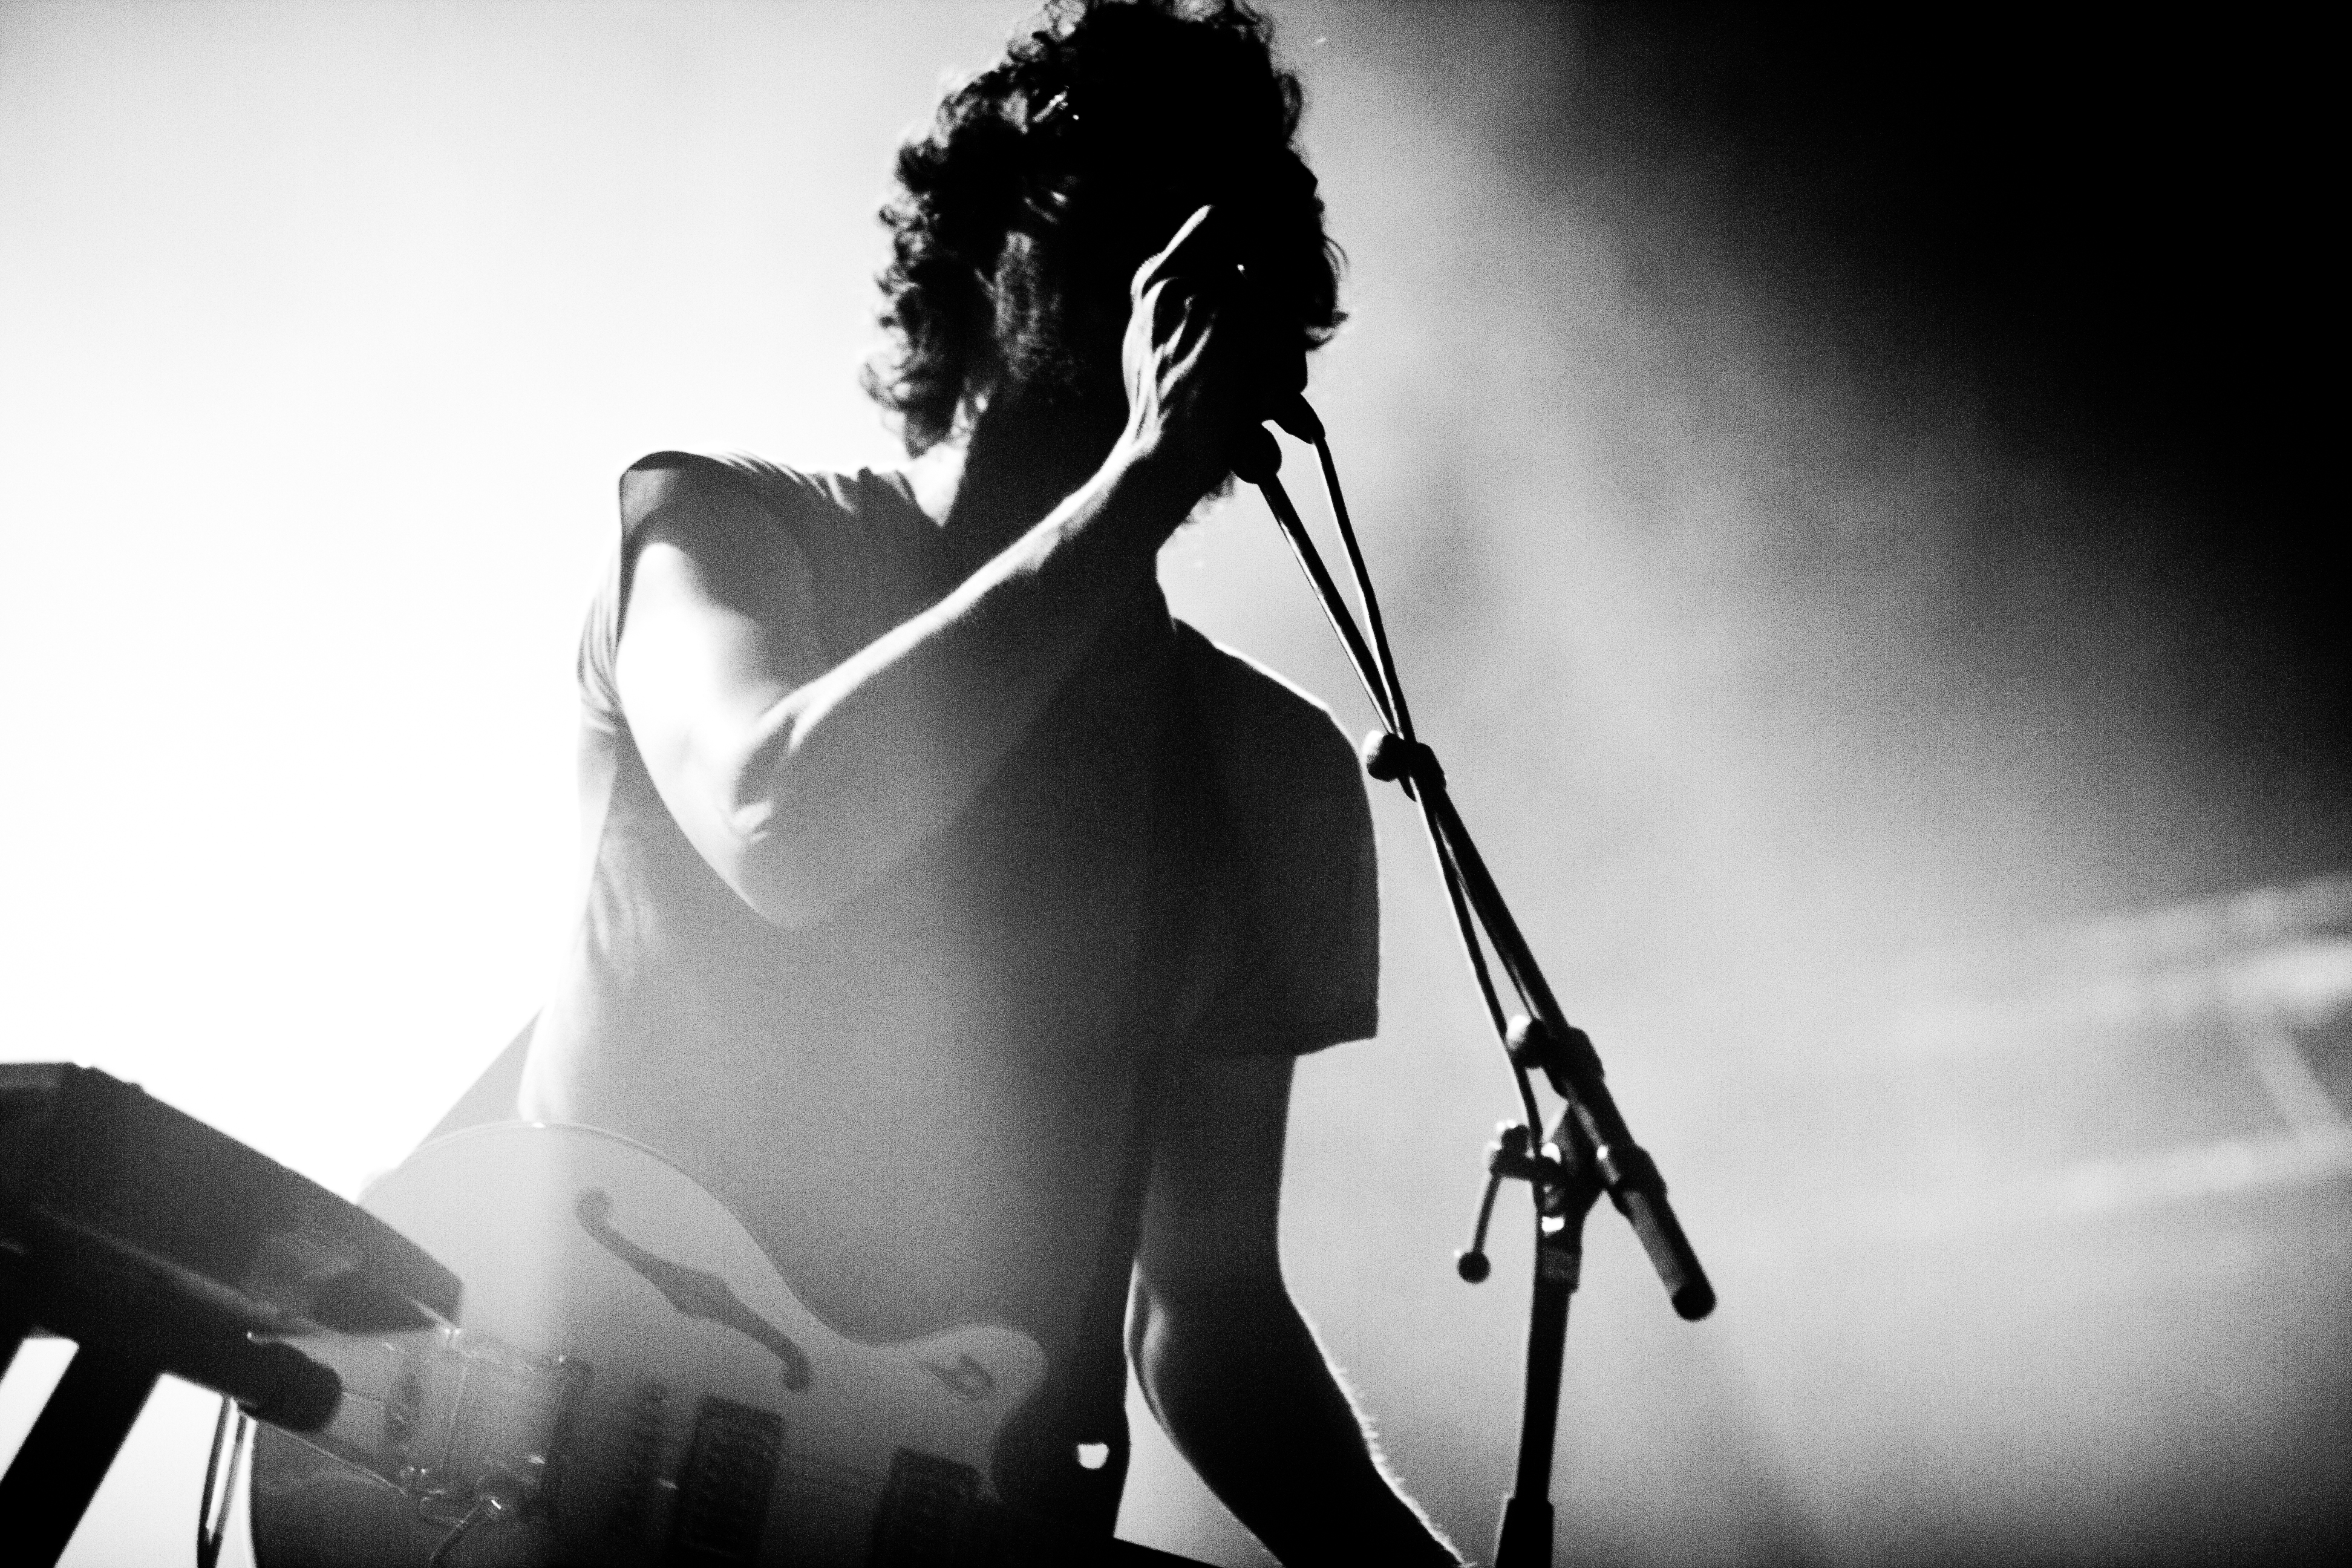
music, light, black and white, white, photography, run, summer, concert, band, live, canon, darkness, musician, black, monochrome, festival, 40d, gig, brussels, 2012, bsf, pony, ponyponyrunrun, performance, singing, guitarist, entertainment, monochrome photography